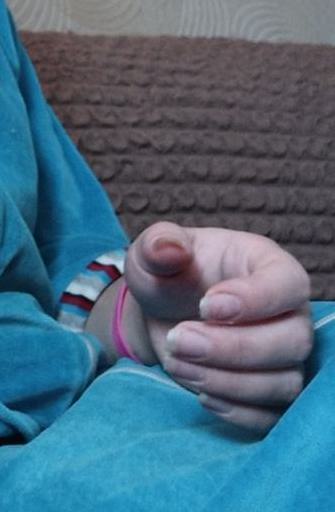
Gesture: no_gesture